Antoine de Maximy

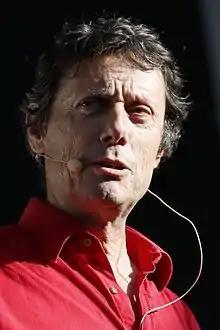
Antoine de Maximy in 2008

Antoine de Maximy (born 21 May 1959) is a French television host, director, journalist, and war correspondent. Initially a director of documentaries on scientific or wildlife expeditions, he gained national fame with his show "J'irai dormir chez vous", where he travels alone around the world, filming his encounters. After his first foray into cinema with "J'irai dormir à Hollywood" (2008), about his American journey, he ventured into fiction with "J'irai mourir dans les Carpates" (2020).